Languages of Namibia

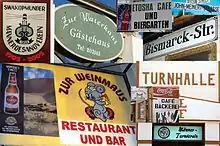

The most widely spoken languages are Oshiwambo dialects by 49% of households in the country, then Khoekhoegowab by 11%; Afrikaans by 10%; RuKwangali by 9%; Otjiherero by 9%, and Silozi by 4.71%. Other languages include the Bantu languages Setswana, Gciriku, Fwe, Kuhane, Mbukushu, Yeyi; and the Khoisan Naro, ǃXóõ, Kung-Ekoka, ǂKxʼauǁʼein and Kxoe.